Furness College, Lancaster

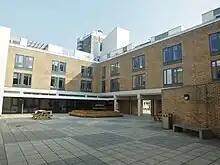
Lancaster University, Furness College Quadrangle

Furness College is the fifth college of the Lancaster University. Planning of the college started in 1966 when a 12-person planning committee chaired by Professor Reynolds (founding dean of Furness) was established to design the buildings and faculties of the college. The committee worked for two years and the college was officially opened in 1968. The main college building occupies a central location on the campus, being just to the south of Alexandra Square. The college's latest rejuvenation occurred in the 2011–2012 academic year, which included a substantial redevelopment of the building interior to accommodate both the college and the Faculty of Health and Medicine. The college is named after the Furness area, part of the Duchy of Lancaster and the historic county of Lancashire.